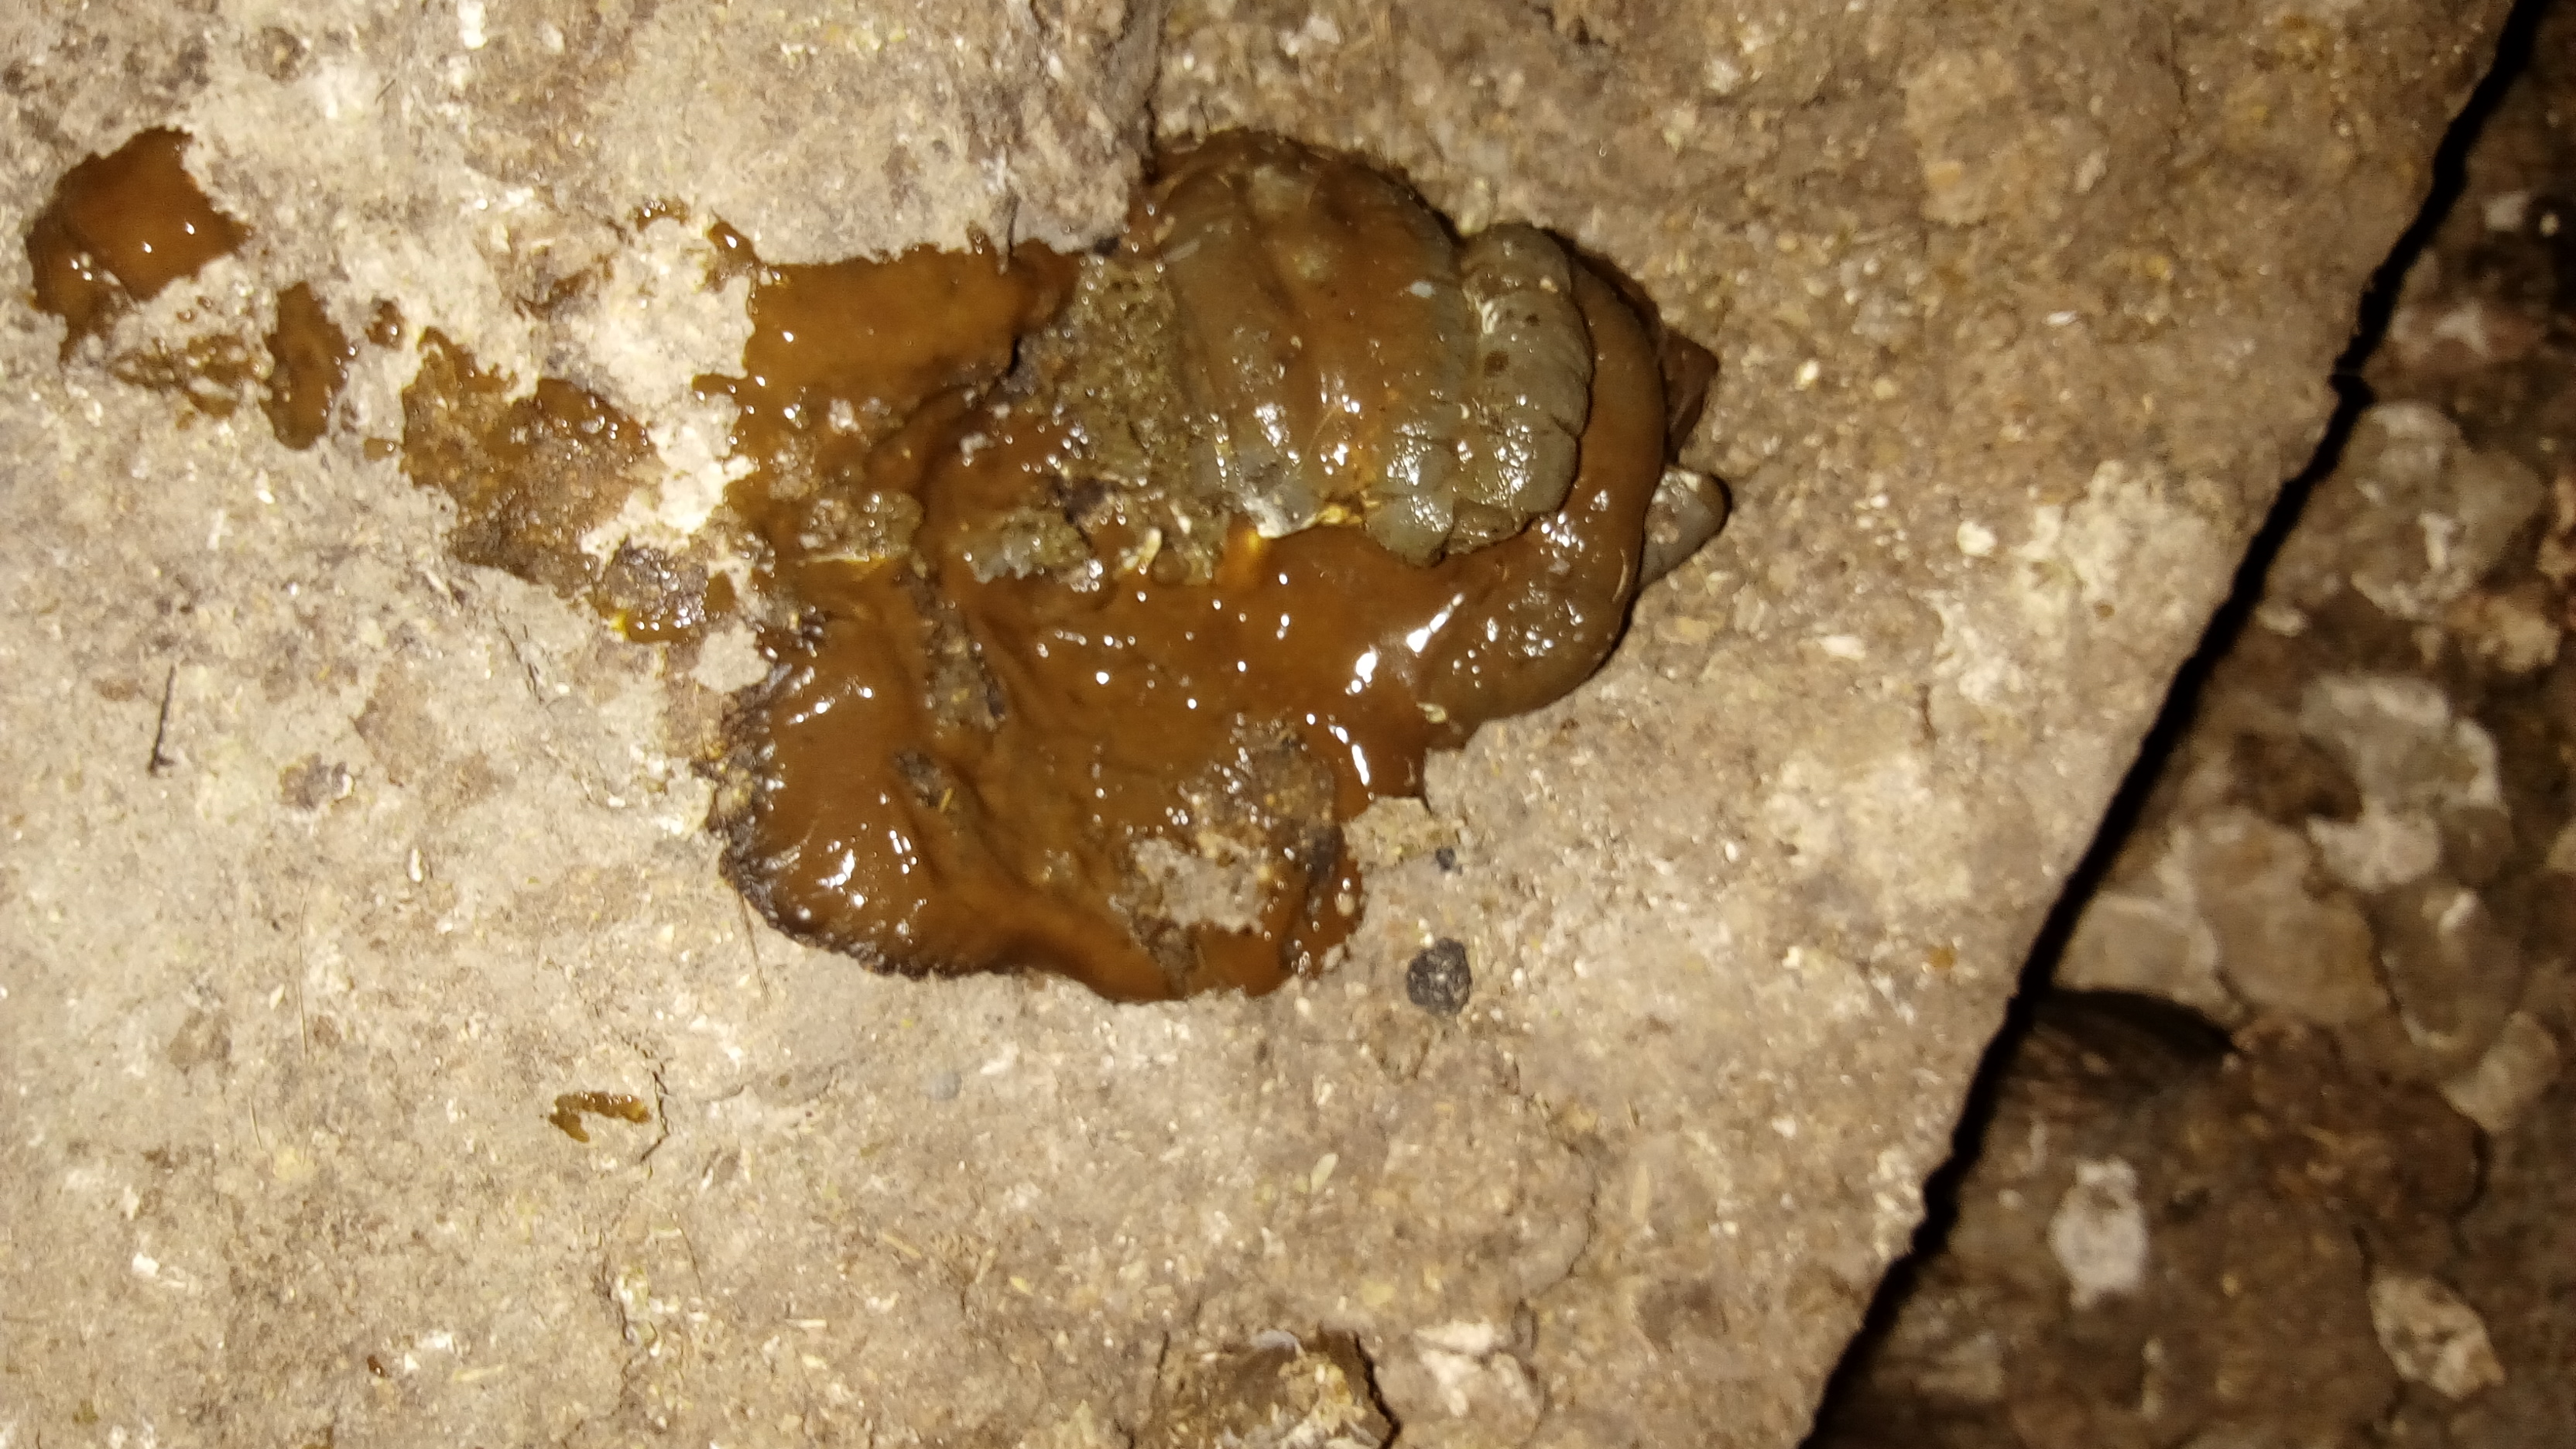
PCR-confirmed diagnosis: Coccidiosis